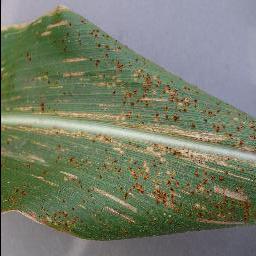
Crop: corn
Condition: (maize)_cercospora_spot_gray_spot